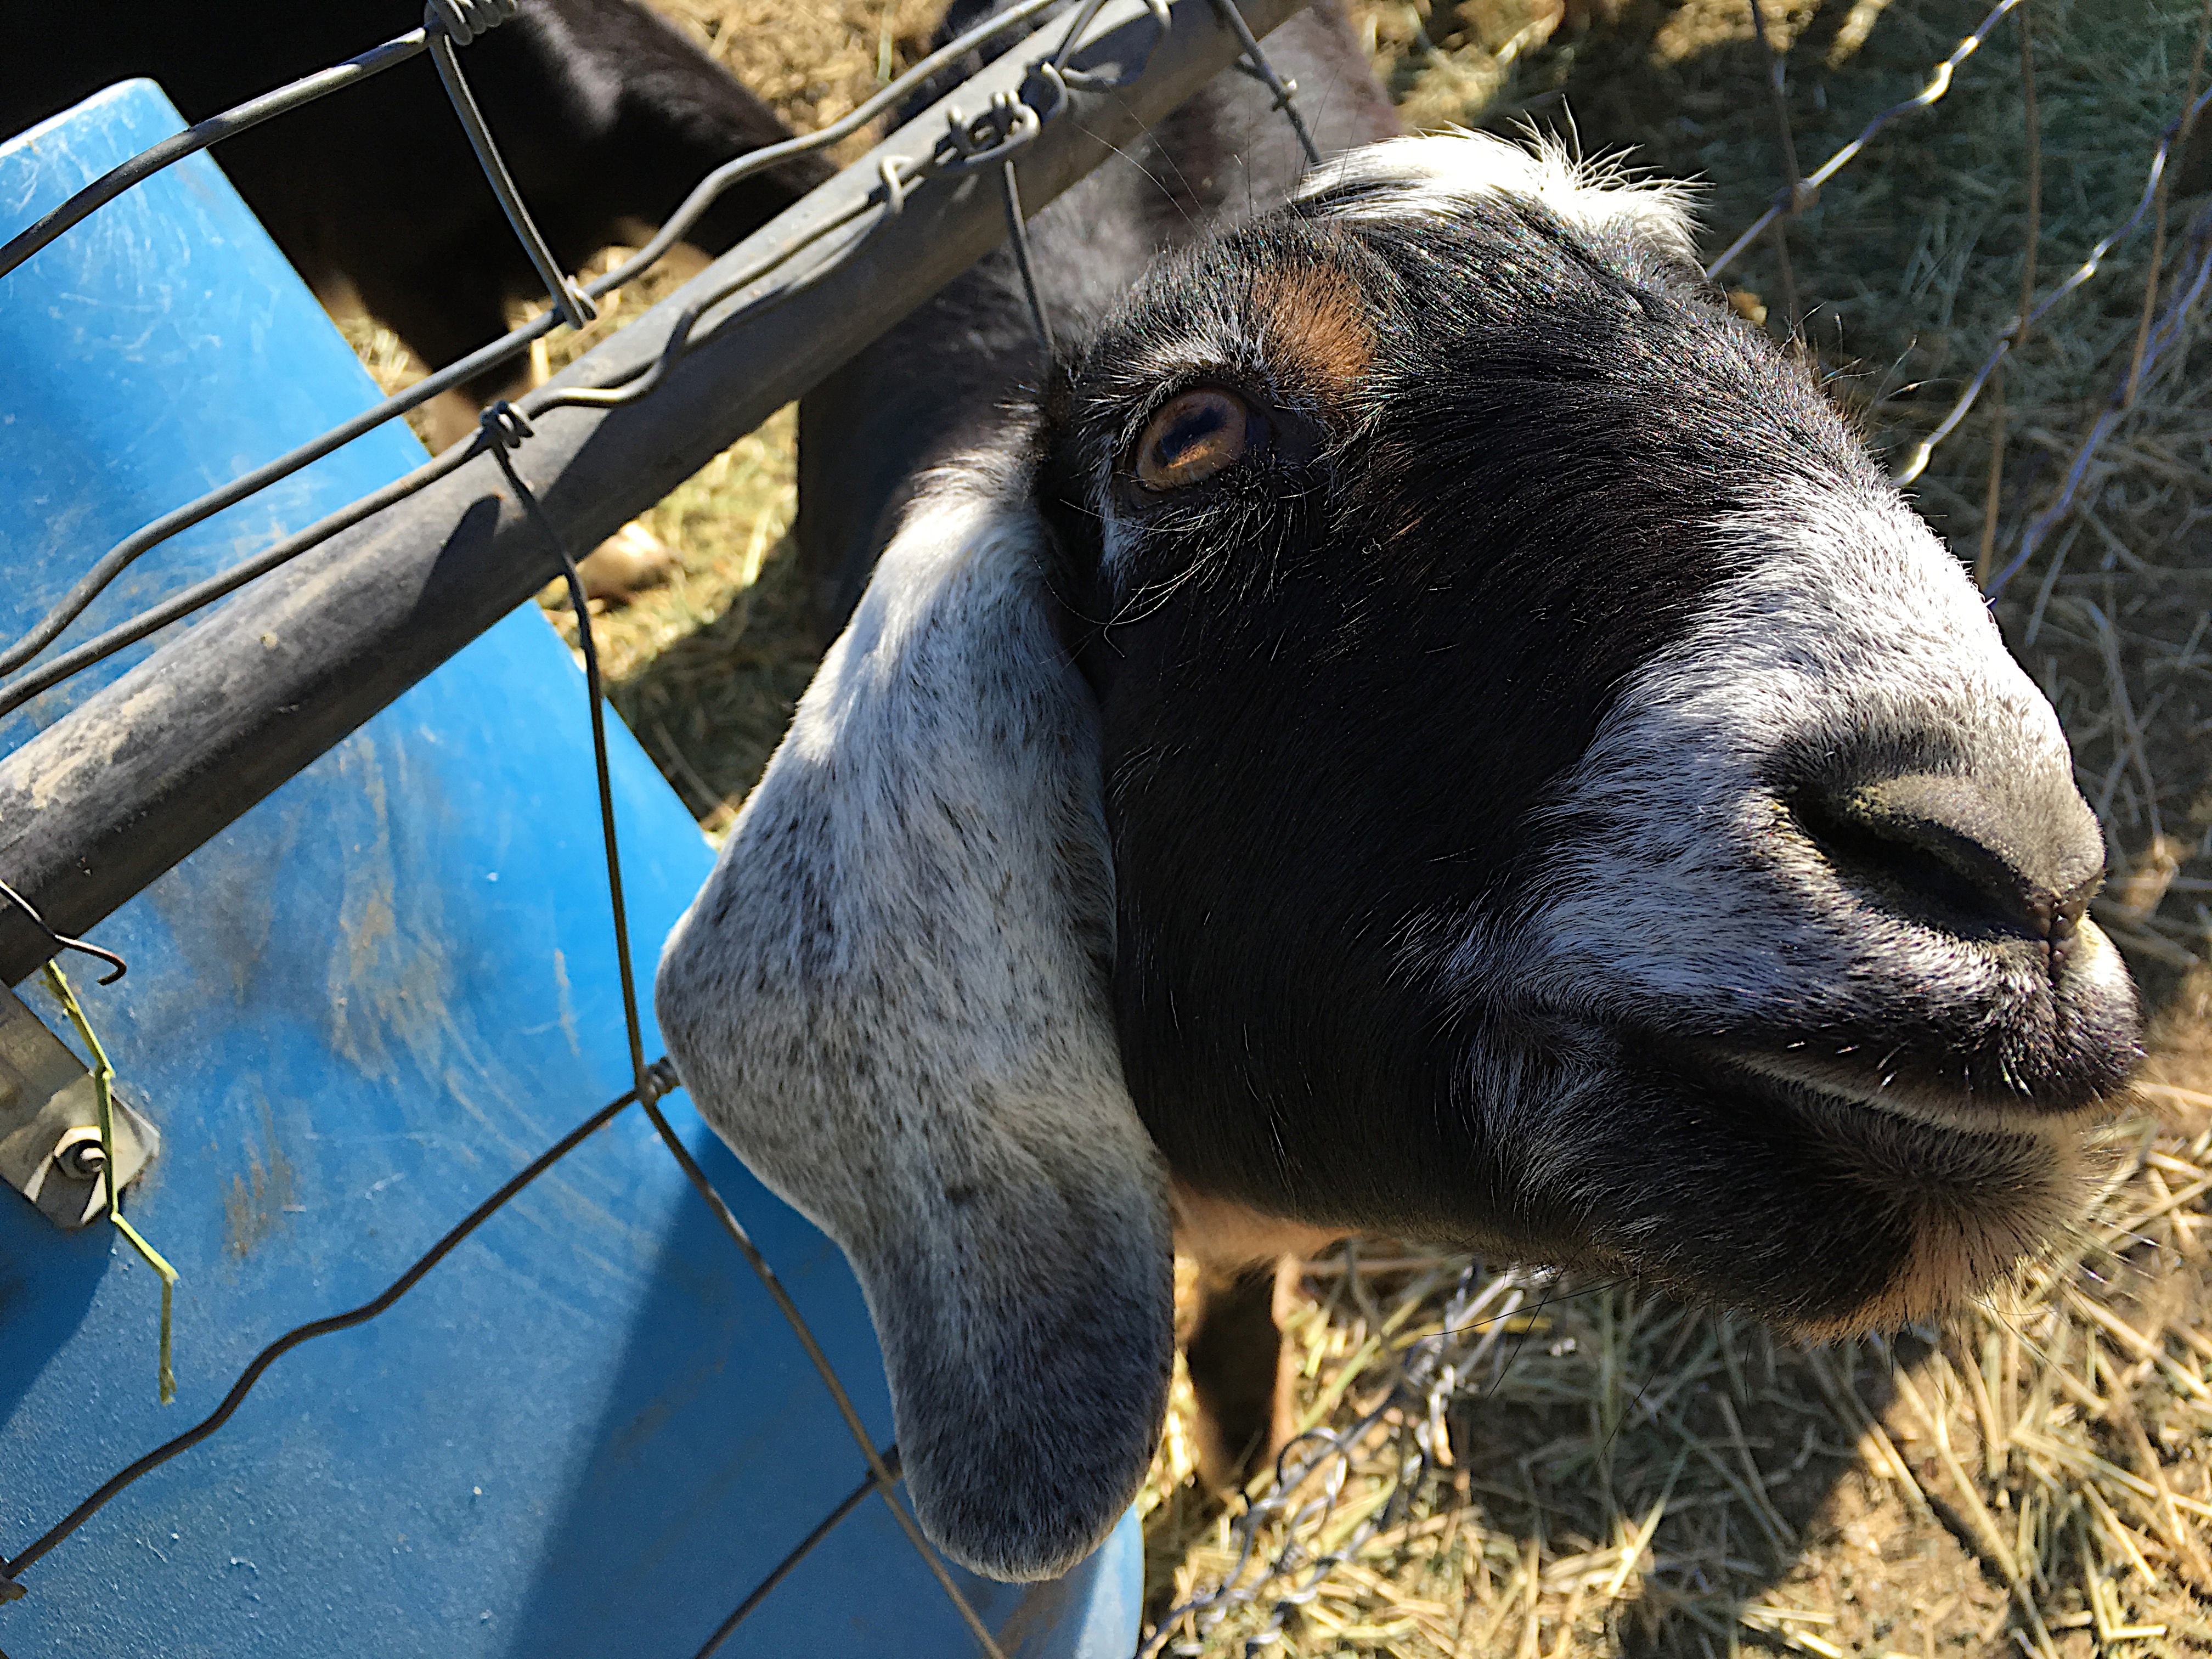
wildlife, goat, horn, sheep, mammal, fauna, goats, 2016366, cattle like mammal